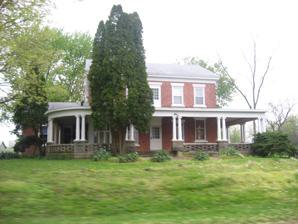
Building: Andrew Brier House
Country: United States of America
Year built: 1855
Historic house in Indiana, United States United States historic place Andrew Brier House U.S. National Register of Historic Places Andrew Brier House, April 2012 Show map of Warren County, Indiana Show map of Indiana Show map of the United States Location Old Hwy. 41 at Carbondale , Liberty Township, Warren County, Indiana Coordinates 40°21′32″N 87°20′52″W / 40.35889°N 87.34778°W / 40.35889; -87.34778 Area 2.4 acres (0.97 ha) Built 1855 ( 1855 ) Architectural style Greek Revival NRHP reference No. 86001617 Added to NRHP August 14, 1986 Andrew Brier House , also known as the Brier-Butler House, is a historic home located in Liberty Township , Warren County, Indiana .  It was built in 1855, and is a 2 + 1 ⁄ 2 -story, Greek Revival style brick dwelling with a rear wing.  It has a gable roof and a large wraparound porch added at a later date.  Also on the property are the contributing large gambrel roofed barn, ceramic silo , corn crib , garage, and pole barn. It was listed on the National Register of Historic Places in 1986. References